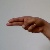
The image shows a hand gesture representing the letter 'H' in Indian Sign Language.